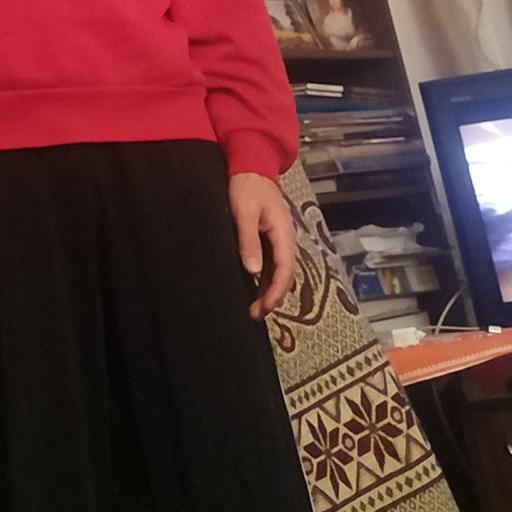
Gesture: no_gesture